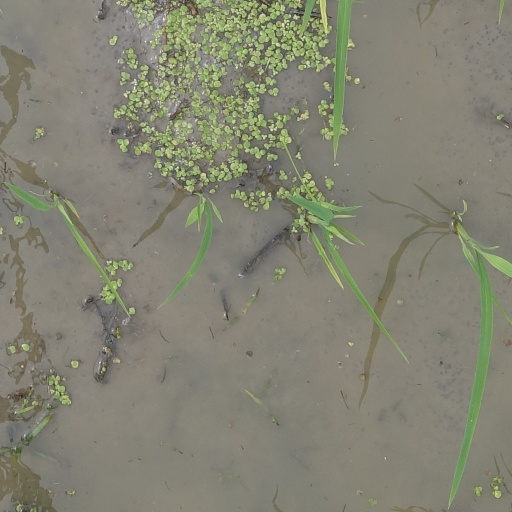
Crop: rice